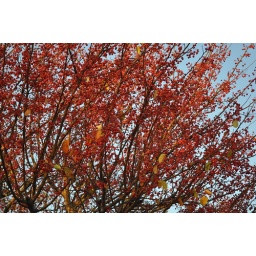
A tree chockful of red berries can be found in a grocery store parking lot.